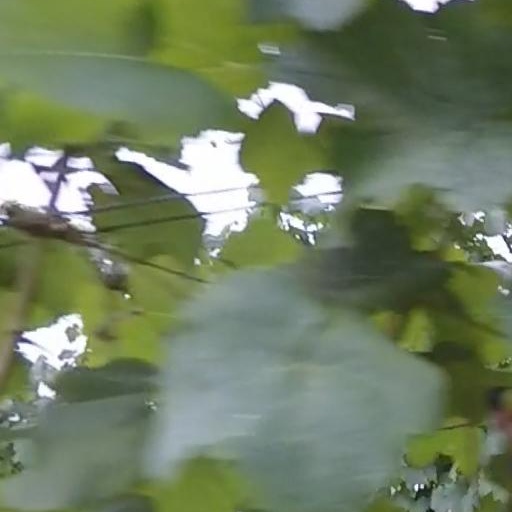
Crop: grape